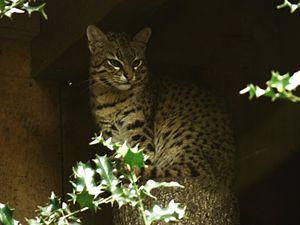
Chat de Geoffroy (Leopardus geoffroyi) au zoo de Pont-Scorff.
Le safari est une race de chat originaire des États-Unis, issu d'une hybridation entre un chat de Geoffroy et un chat domestique. Ce chat de grande taille est caractérisé par sa robe à poils courts au motif spotted tabby. La race reste très anecdotique avec 70 individus décomptés en 2007 et aucun standard reconnu.
Le Zoo de Pont-Scorff était un parc zoologique français situé à Pont-Scorff, en Bretagne. Fondé par Pierre et Maguy Thomas en 1973, le zoo a ensuite été vendu en 2017 à Sauveur Ferrara, avant de fermer ses portes en décembre 2019 après la signature d'un compromis de vente avec Rewild, une coalition d'associations anti-captivité qui souhaite transformer le site en un centre de réhabilitation pour la faune sauvage.